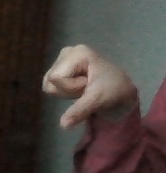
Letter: waw